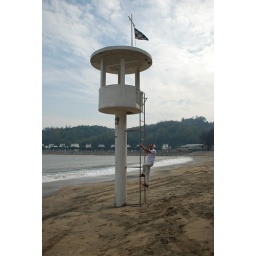
black sand beach in macau...